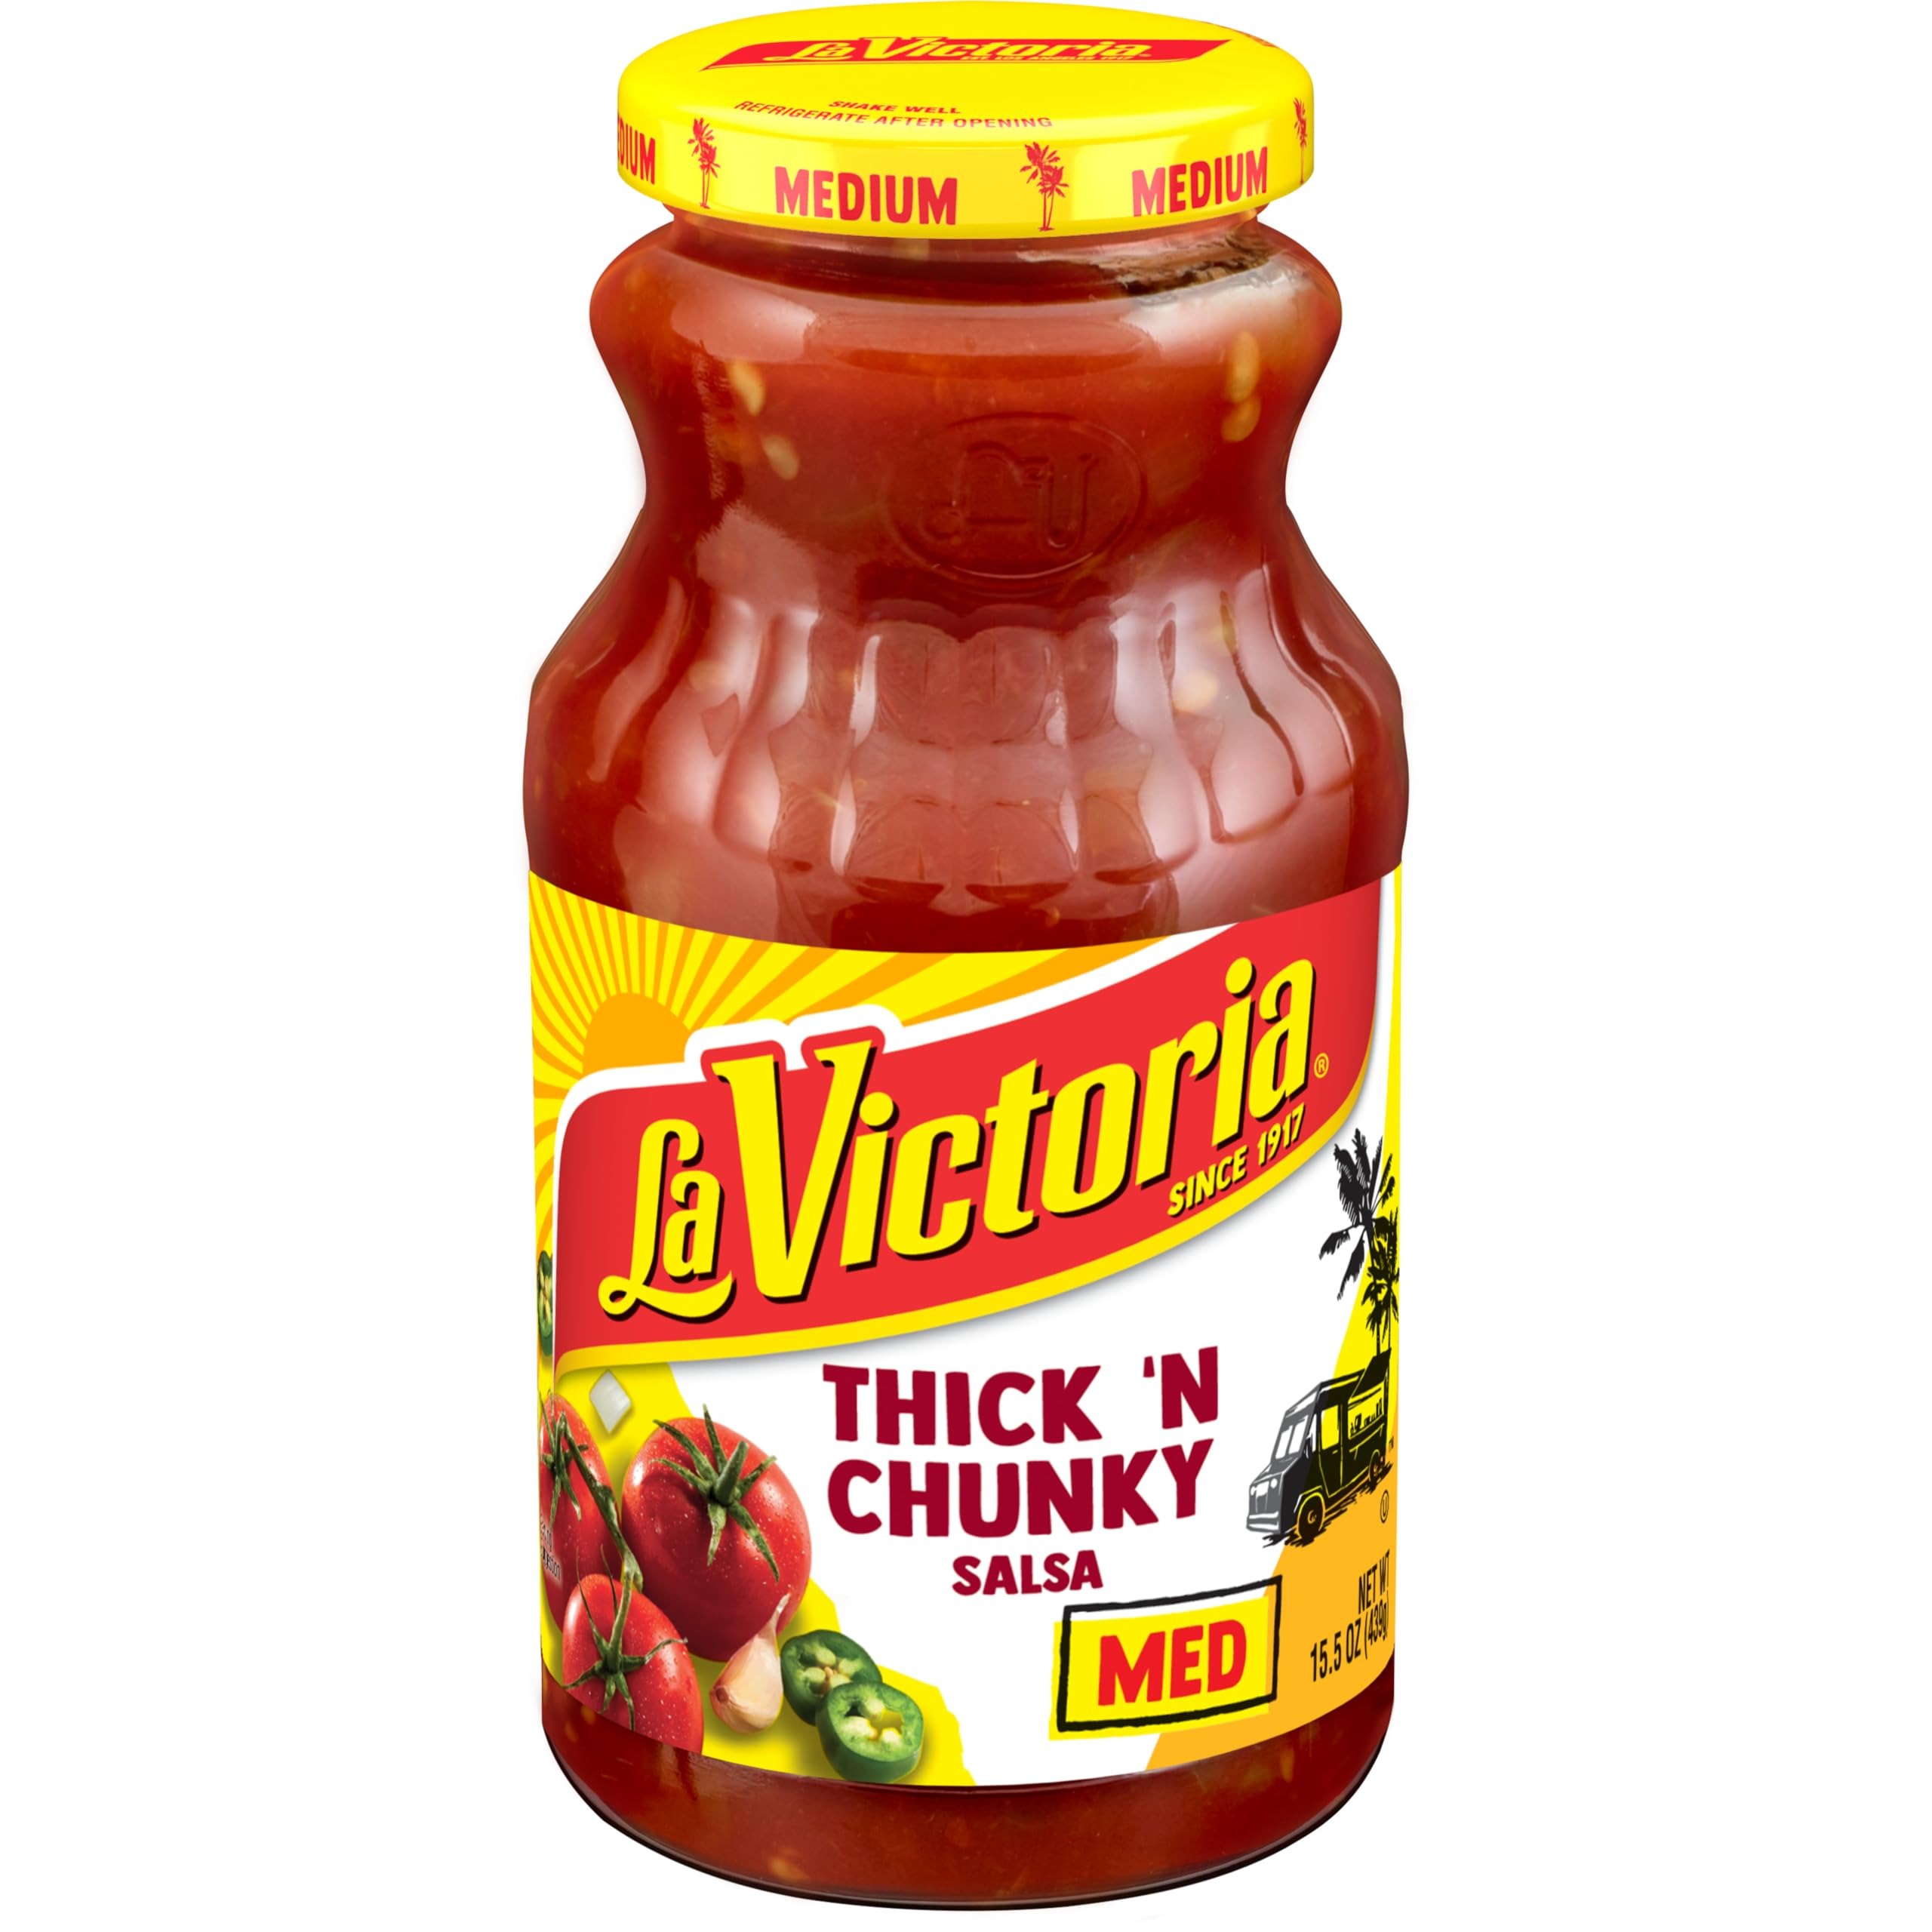
Item Name: LA VICTORIA Thick & Chunky Medium Salsa, 15.5 OZ
Bullet Point: LA VICTORIA Thick & Chunky Medium Salsa, 15.5 OZ
Value: 1.0
Unit: Count

Price: 3.59